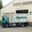
Label: truck